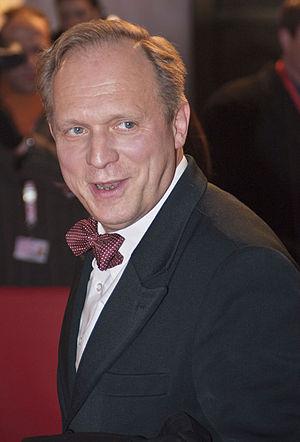
Ulrich Tukur, né le 29 juillet 1957 à Viernheim en Allemagne, est un acteur et un musicien allemand.
Solaris est un film américain écrit et réalisé par Steven Soderbergh, sorti en 2002. Le film met notamment en scène les acteurs George Clooney et Natascha McElhone. Il est adapté du roman du même nom de l'écrivain polonais Stanislas Lem, paru en 1961 et déjà adapté le film russe du même nom d'Andreï Tarkovski sorti en 1972.